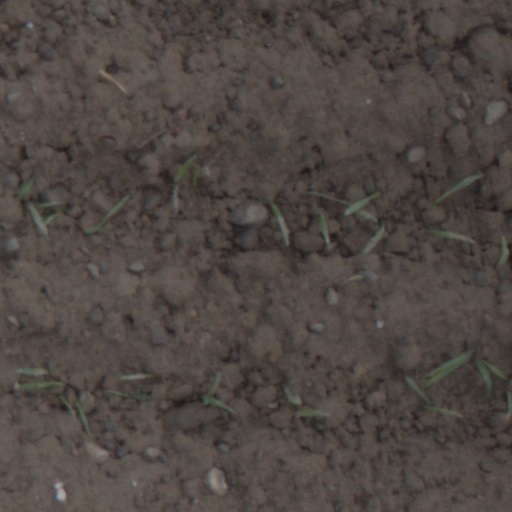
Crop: wheat